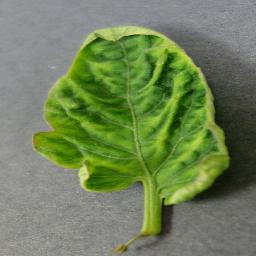
Label: Tomato___Tomato_Yellow_Leaf_Curl_Virus